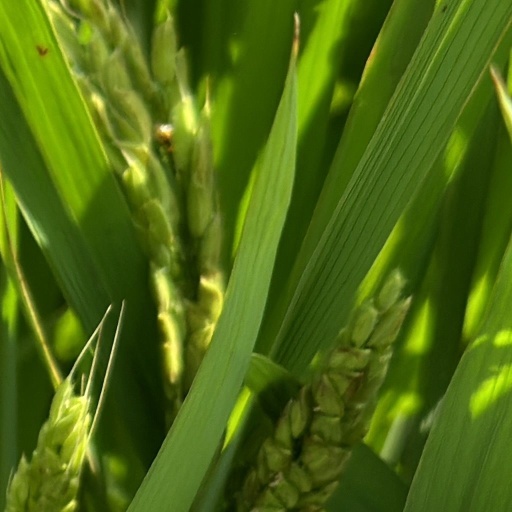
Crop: rice